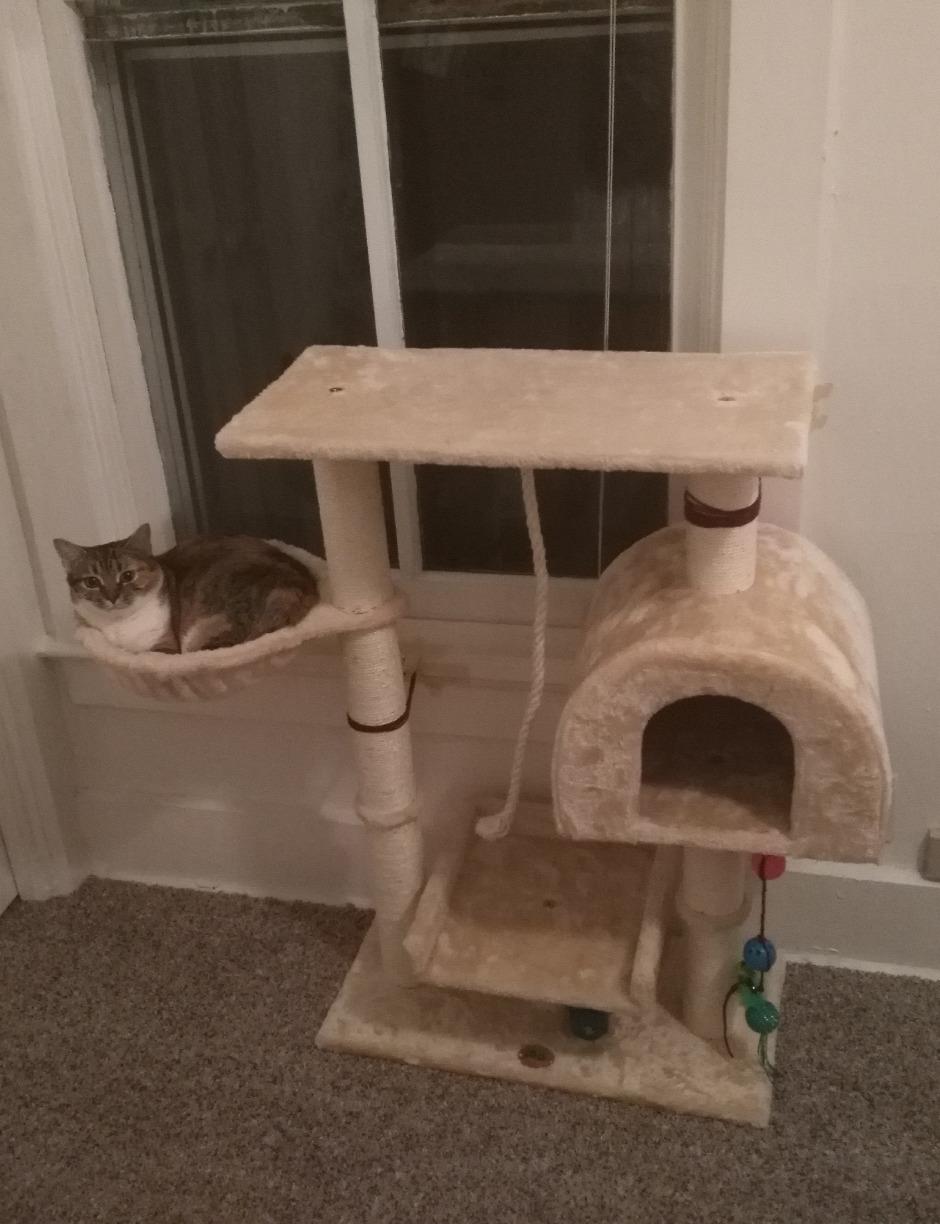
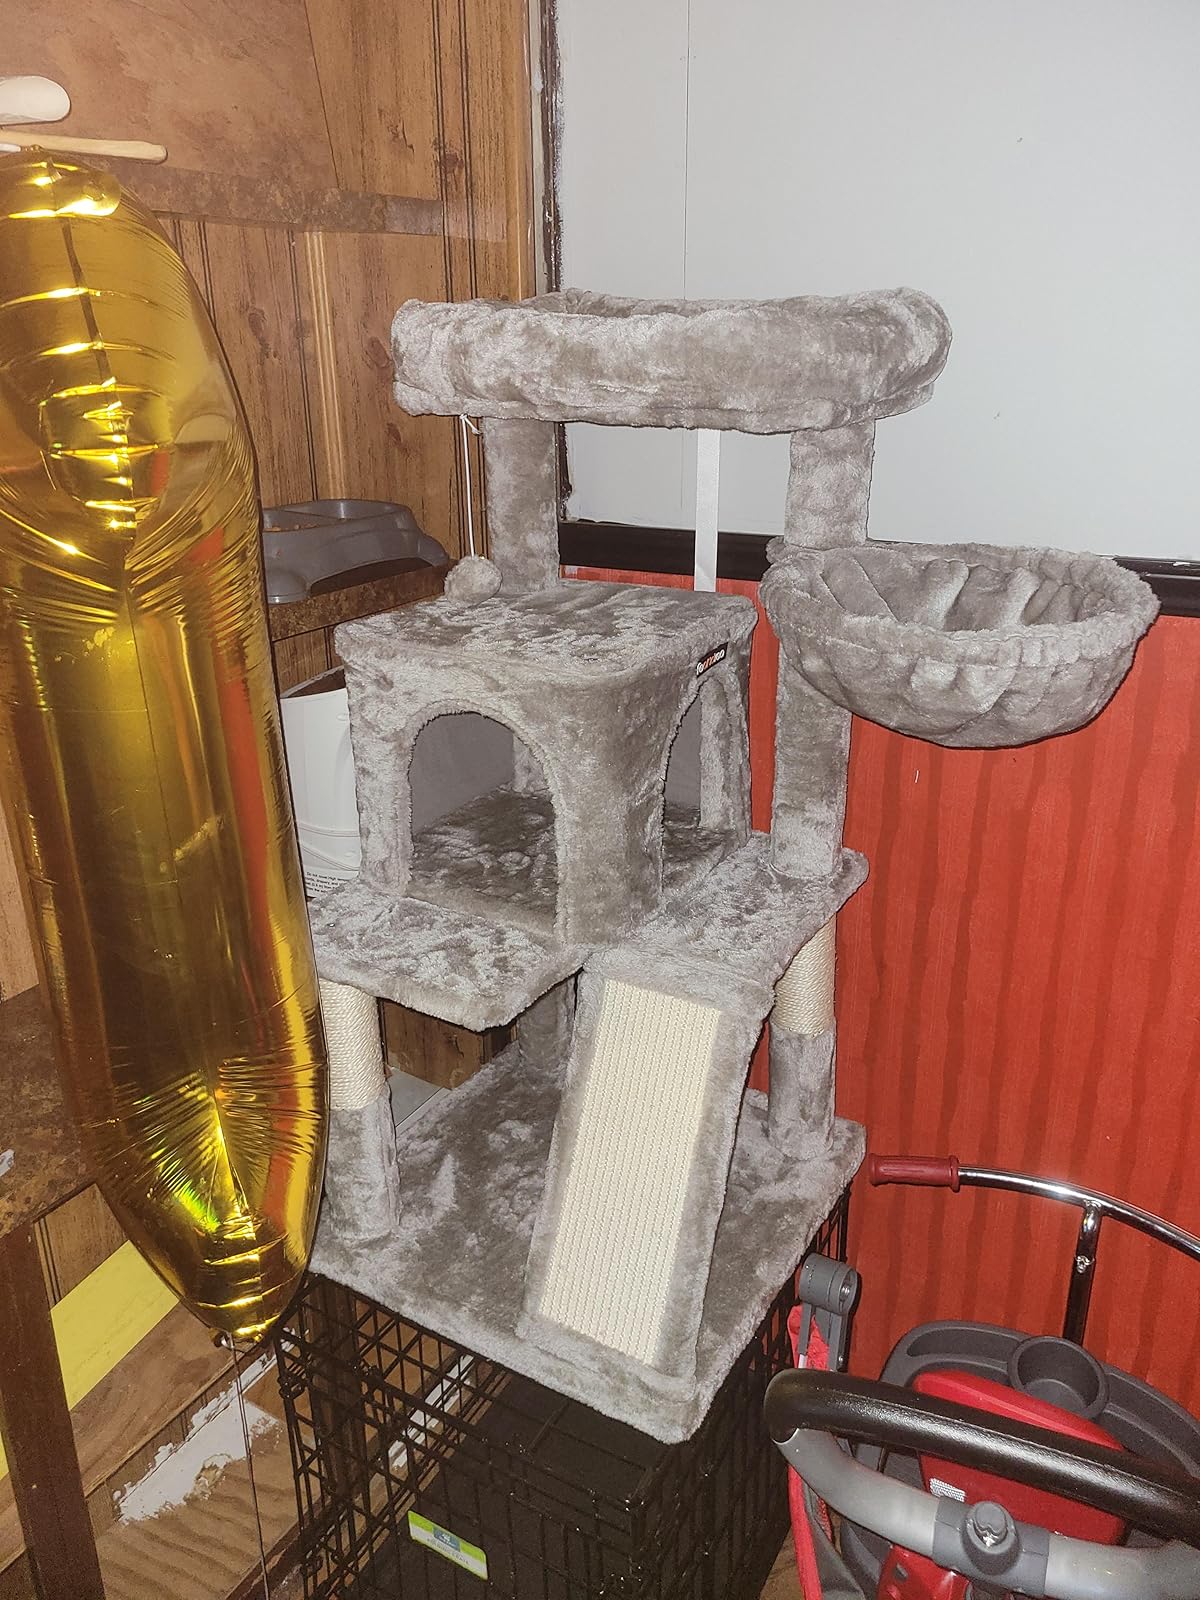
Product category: items_cat tree
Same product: no